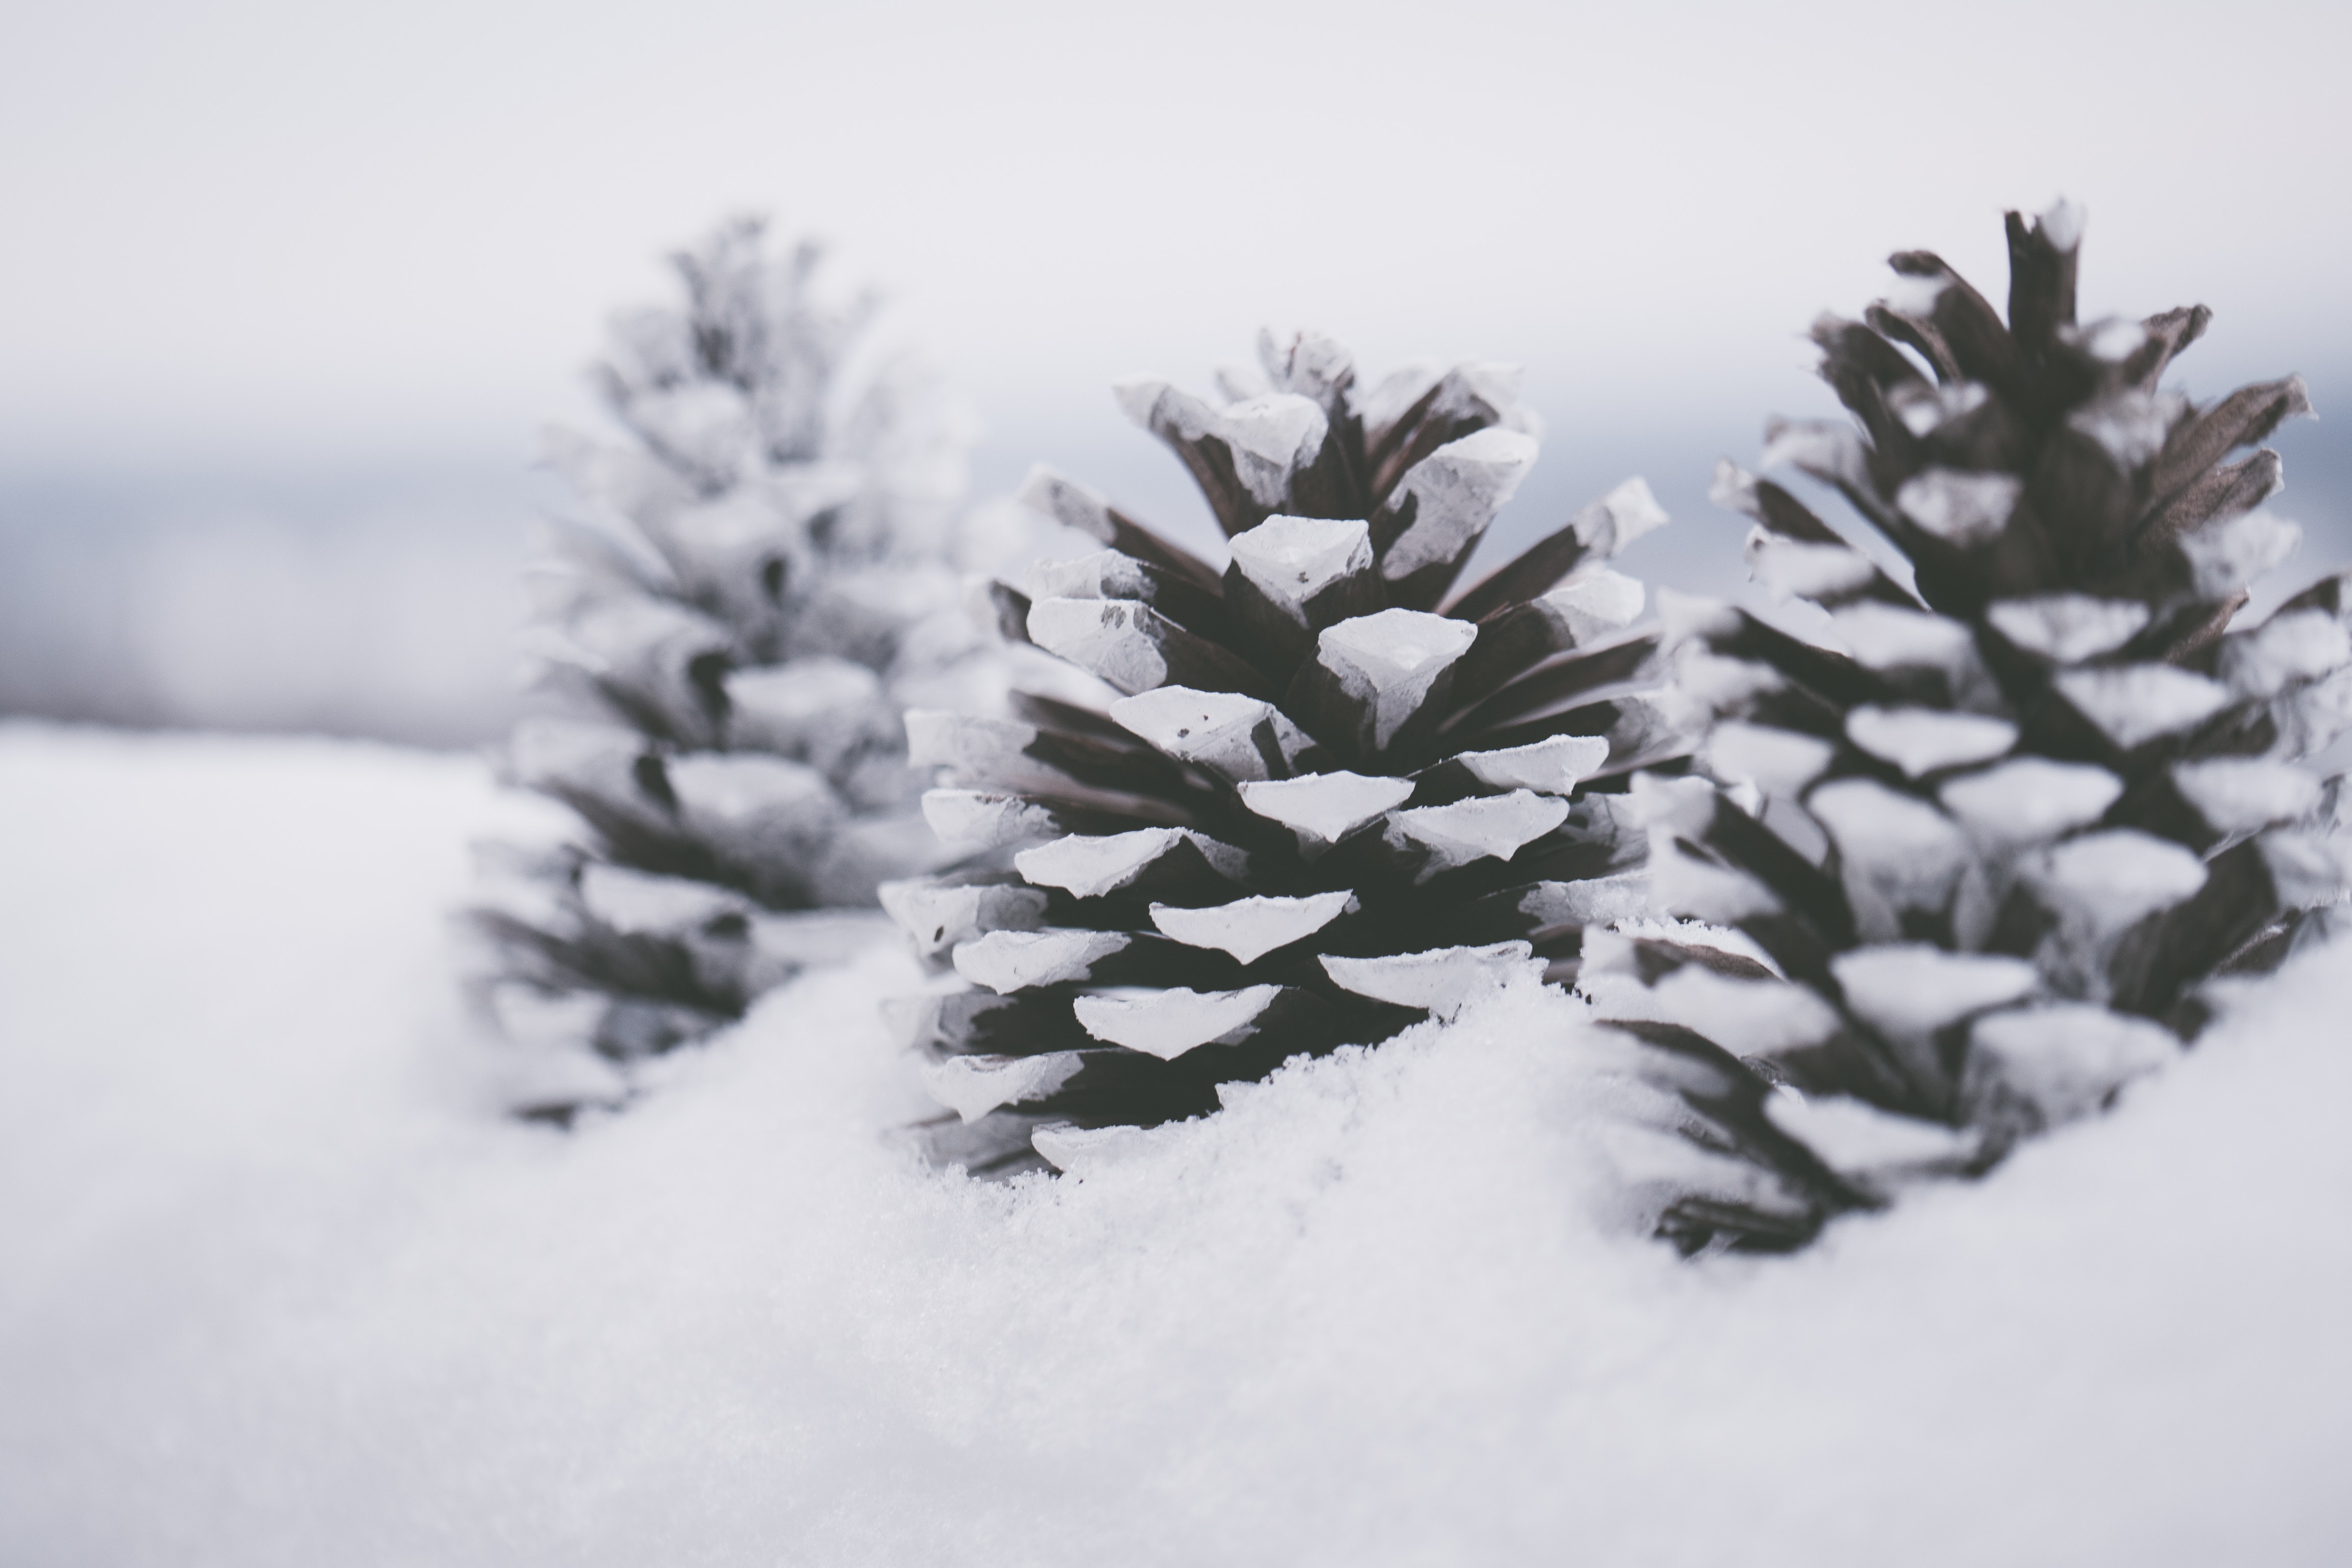
snow, balsam fir, shortleaf black spruce, white, winter, Canadian fir, Colorado spruce, tree, freezing, oregon pine, lodgepole pine, branch, white pine, leaf, atmospheric phenomenon, evergreen, plant, frost, sky, black and white, conifer, pine, pine family, fir, spruce, woody plant, blizzard, twig, winter storm, monochrome photography, red pine, photography, American larch, monochrome, plant stem, cypress family, vascular plant, forest, subshrub, conifer cone